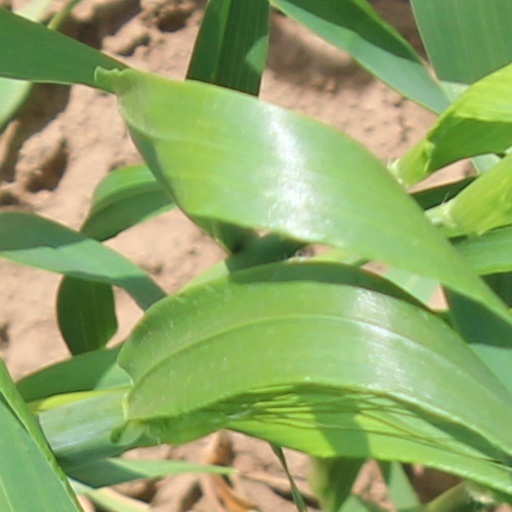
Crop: wheat